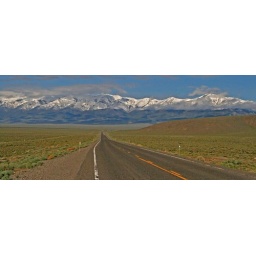
The lonlinest road in the country, a car every half hour